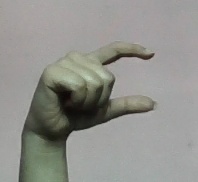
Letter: dal